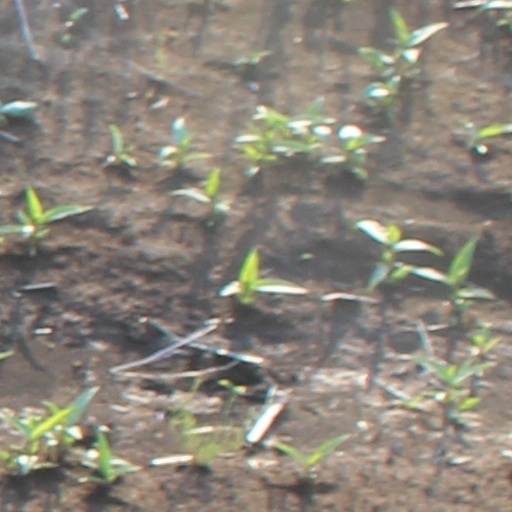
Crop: wheat